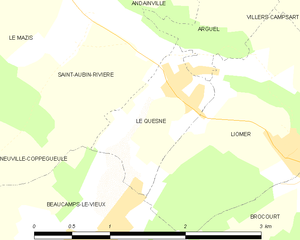
Carte des communes françaises Le Quesne